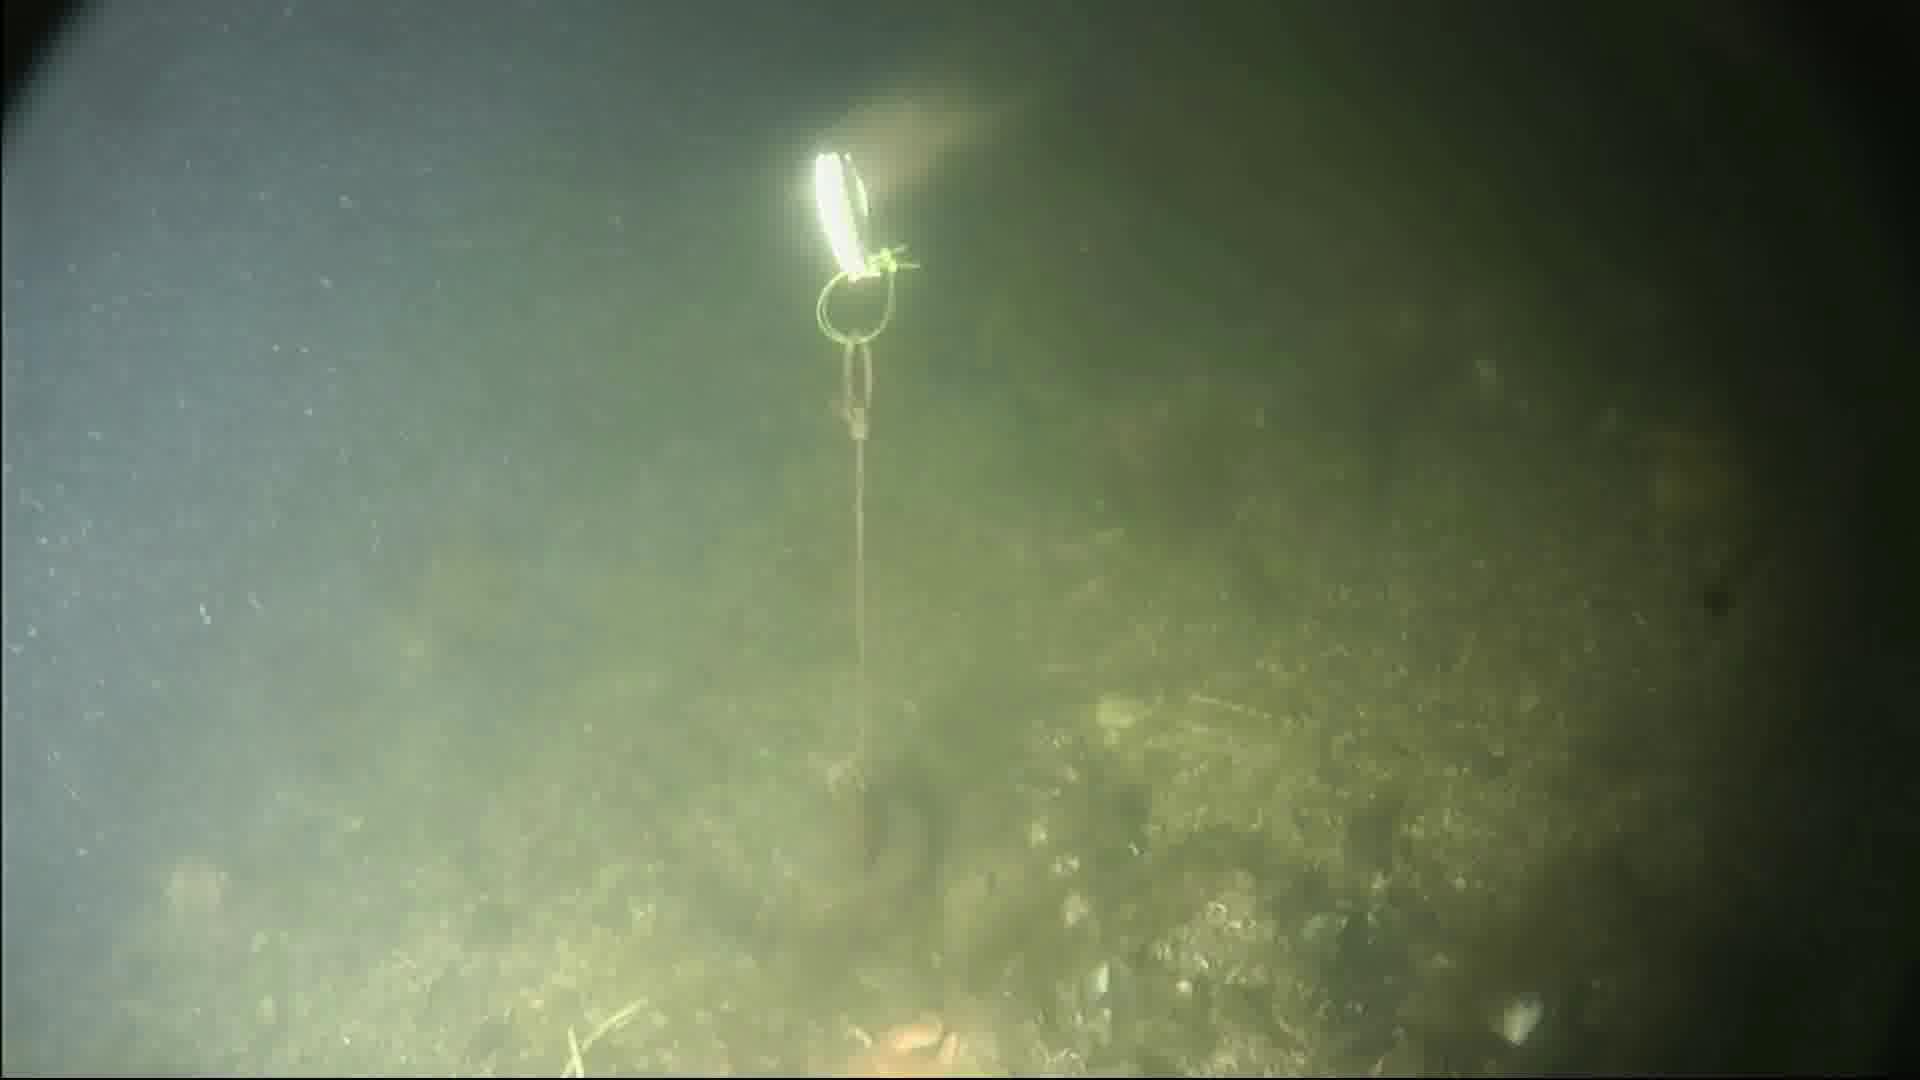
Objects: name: fish
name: crab
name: starfish